Leighton I. Davis

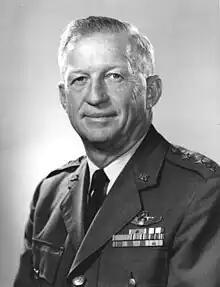

Leighton Ira Davis (February 20, 1910 – May 6, 1995) was a lieutenant general in the United States Air Force.